Het 14e kippetje

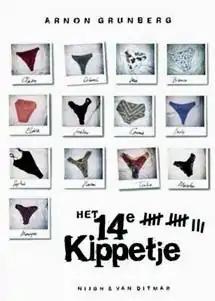
Theatrical release poster

Het 14e kippetje is a 1998 Dutch film directed by Hany Abu-Assad, the script was written by Arnon Grunberg. The leading roles were filled by Antonie Kamerling, Thekla Reuten and Dirk Zeelenberg.